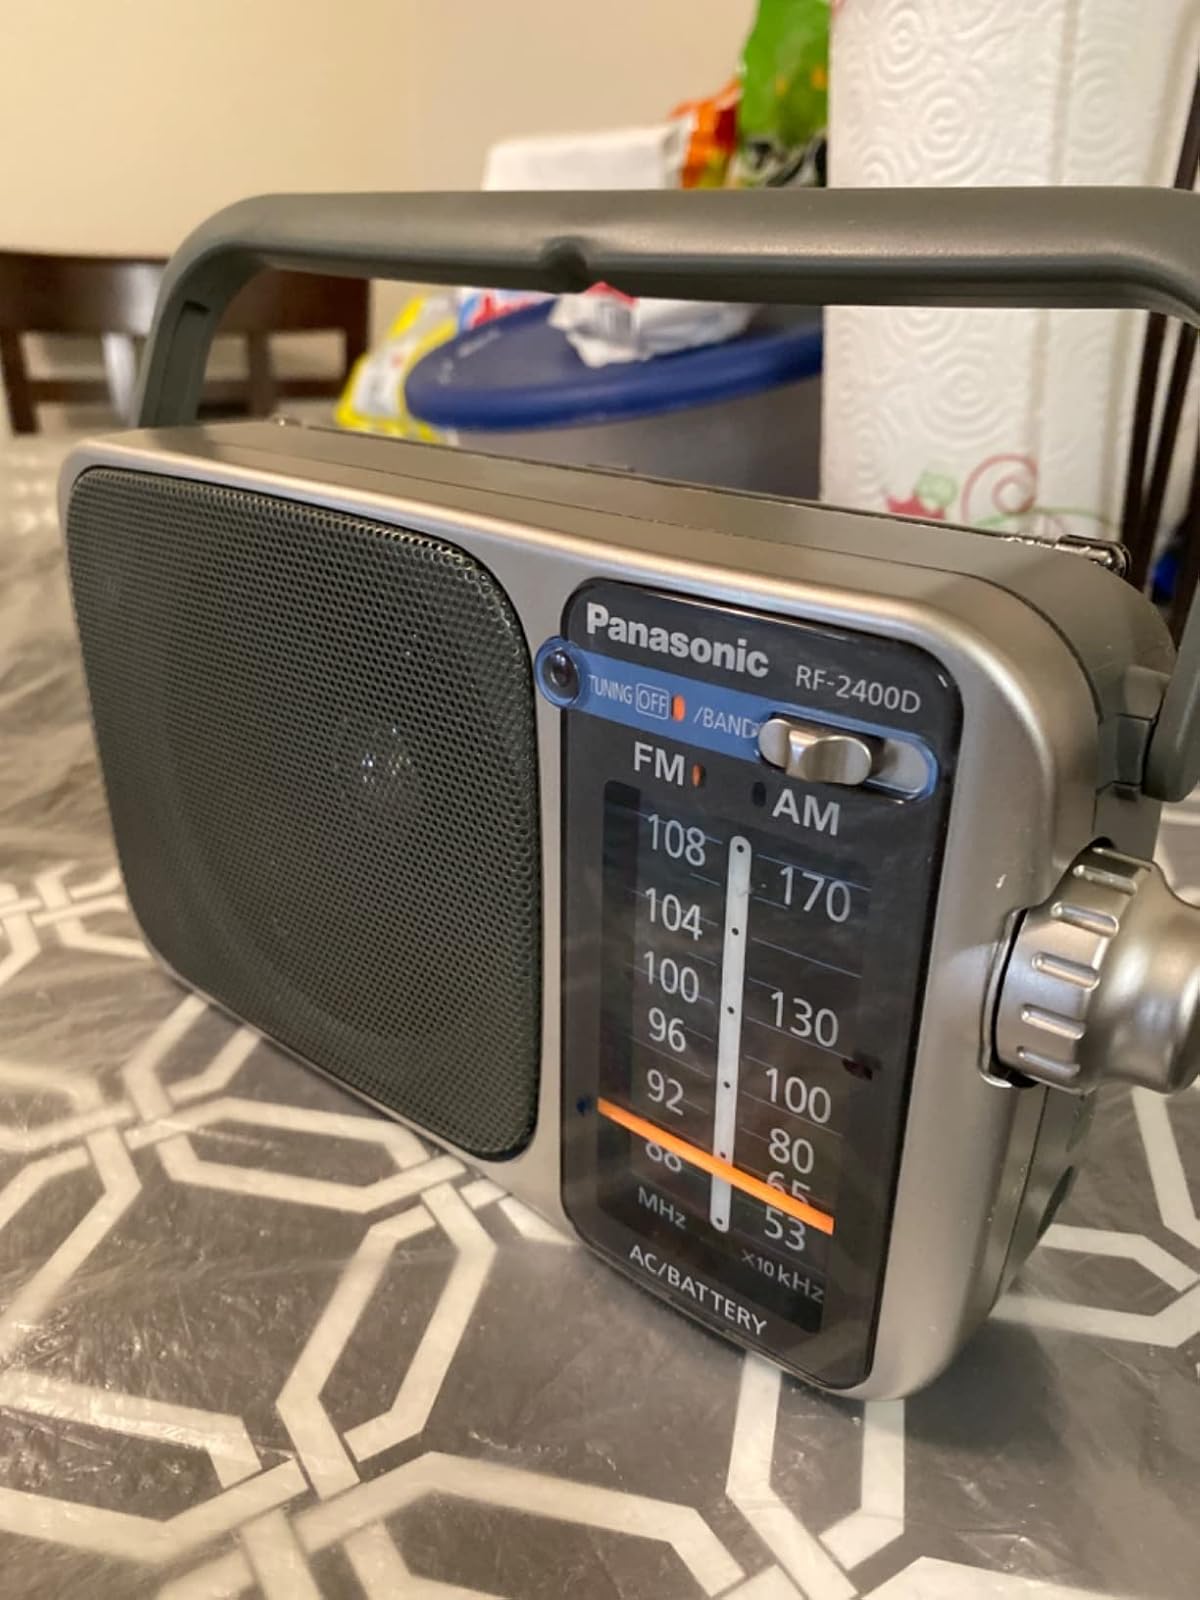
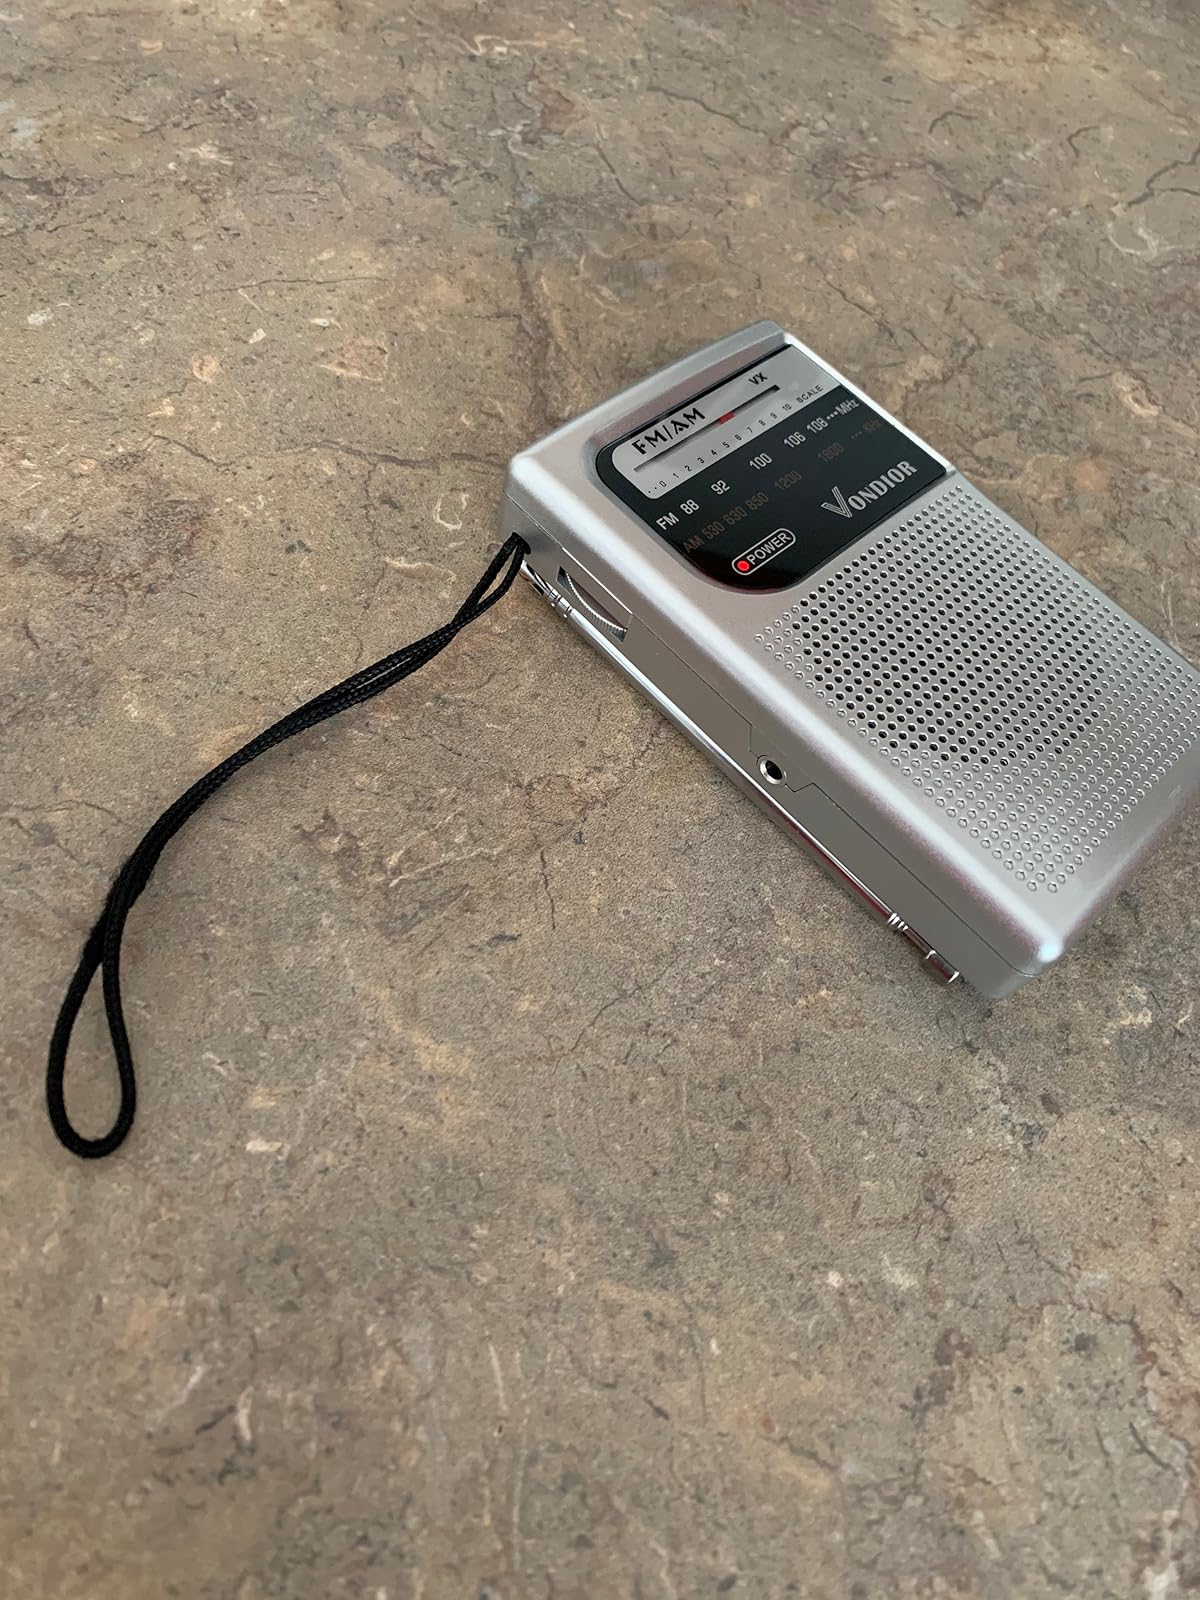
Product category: radio
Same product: no